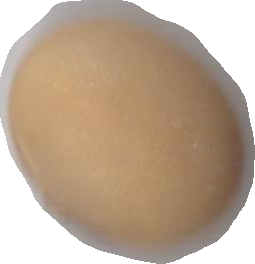
Variety: Anjasmoro